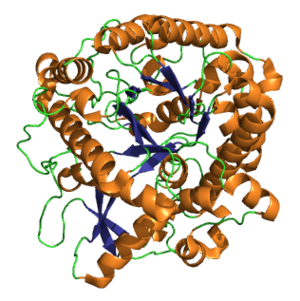
La myrosinase est une enzyme impliquée dans les mécanismes de défense de certaines plantes face aux herbivores et dont la structure a été décrite.